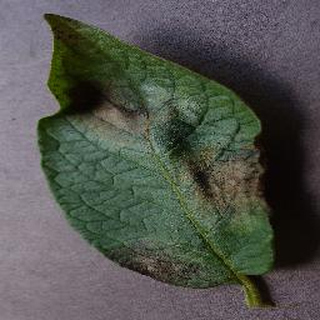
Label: potato_late_blight